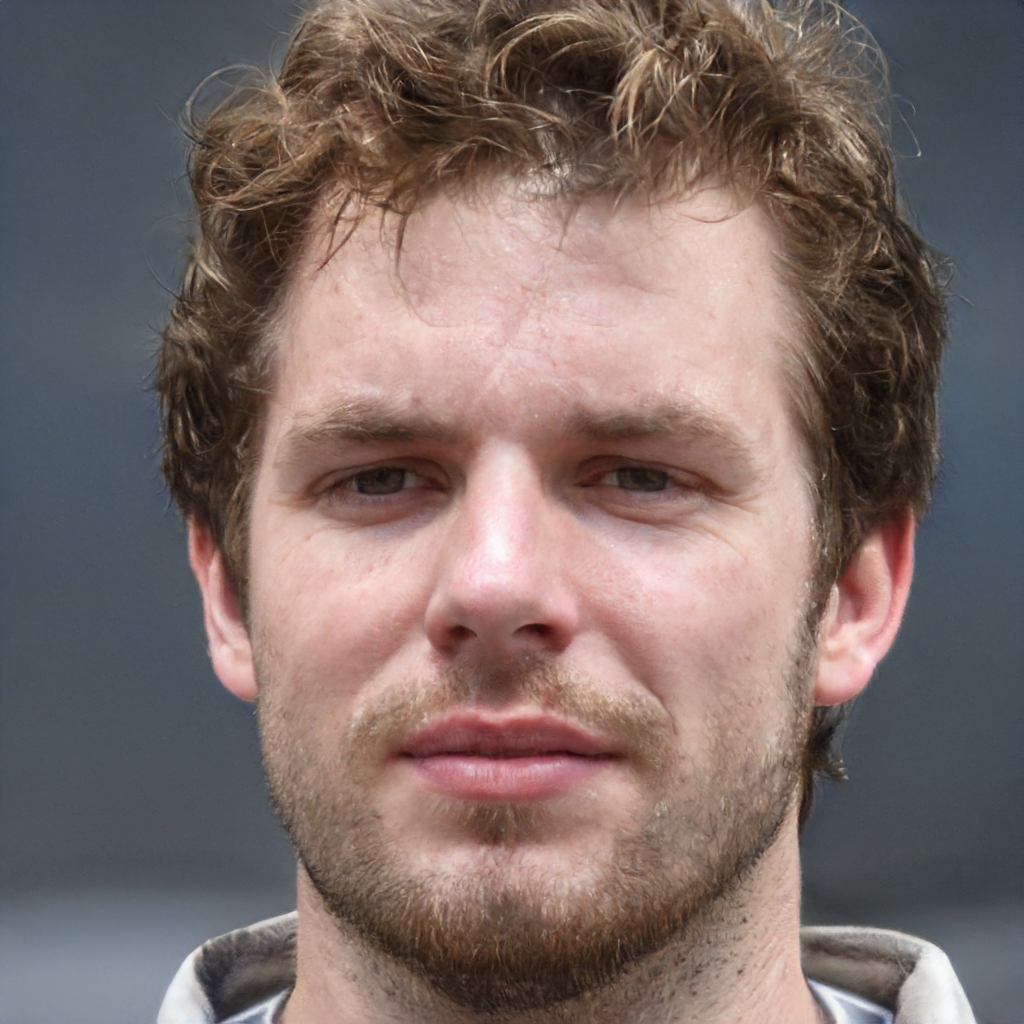
Gender: Male